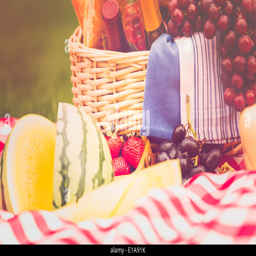
summer picnic with a basket of food in the park